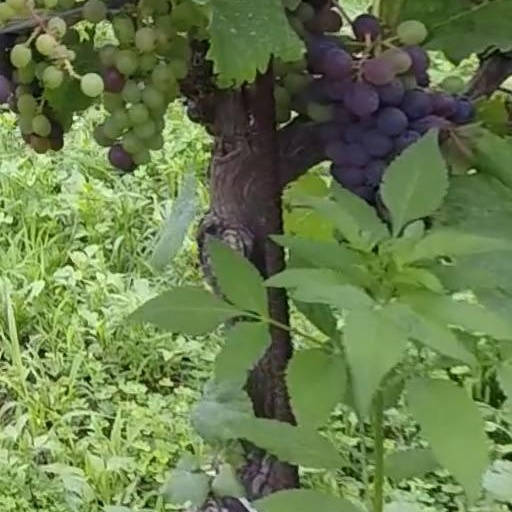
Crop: grape